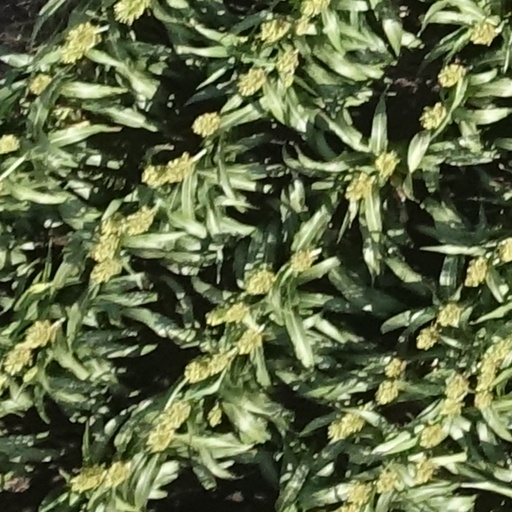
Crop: sorghum